Gonna Get This

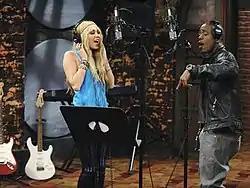
Cyrus as Montana and Iyaz singing in a recording studio

Unlike other Hannah Montana music videos, "Gonna Get This" is not a concert taping performance. It features Cyrus dressed as Hannah Montana and Iyaz singing in a recording studio. All of the footage from the song are taken from the "Hannah Montana Forever" episode "Hannah's Gonna Get This". There are also special effects of Rico dancing and some of the lyrics flashing across the screen.